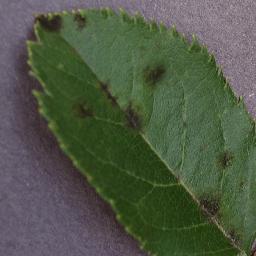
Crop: apple
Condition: scab